Gaststätte Röhrl

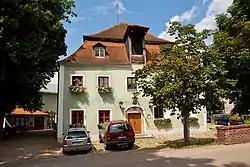
Gaststätte Röhrl in Eilsbrunn (main building)

The Gaststätte Röhrl (Röhrl restaurant) is a restaurant with beer garden in Eilsbrunn in the district of Regensburg, Germany. Since 1658 it is continuously operated and owned by the Röhrl family.